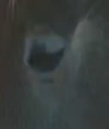
Face region: eyes (orbital_tightening_and_eye_area)
Pain indicator: not_present